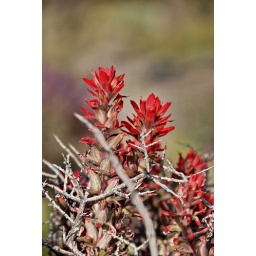
Stunning red flowers in the Mohave desert